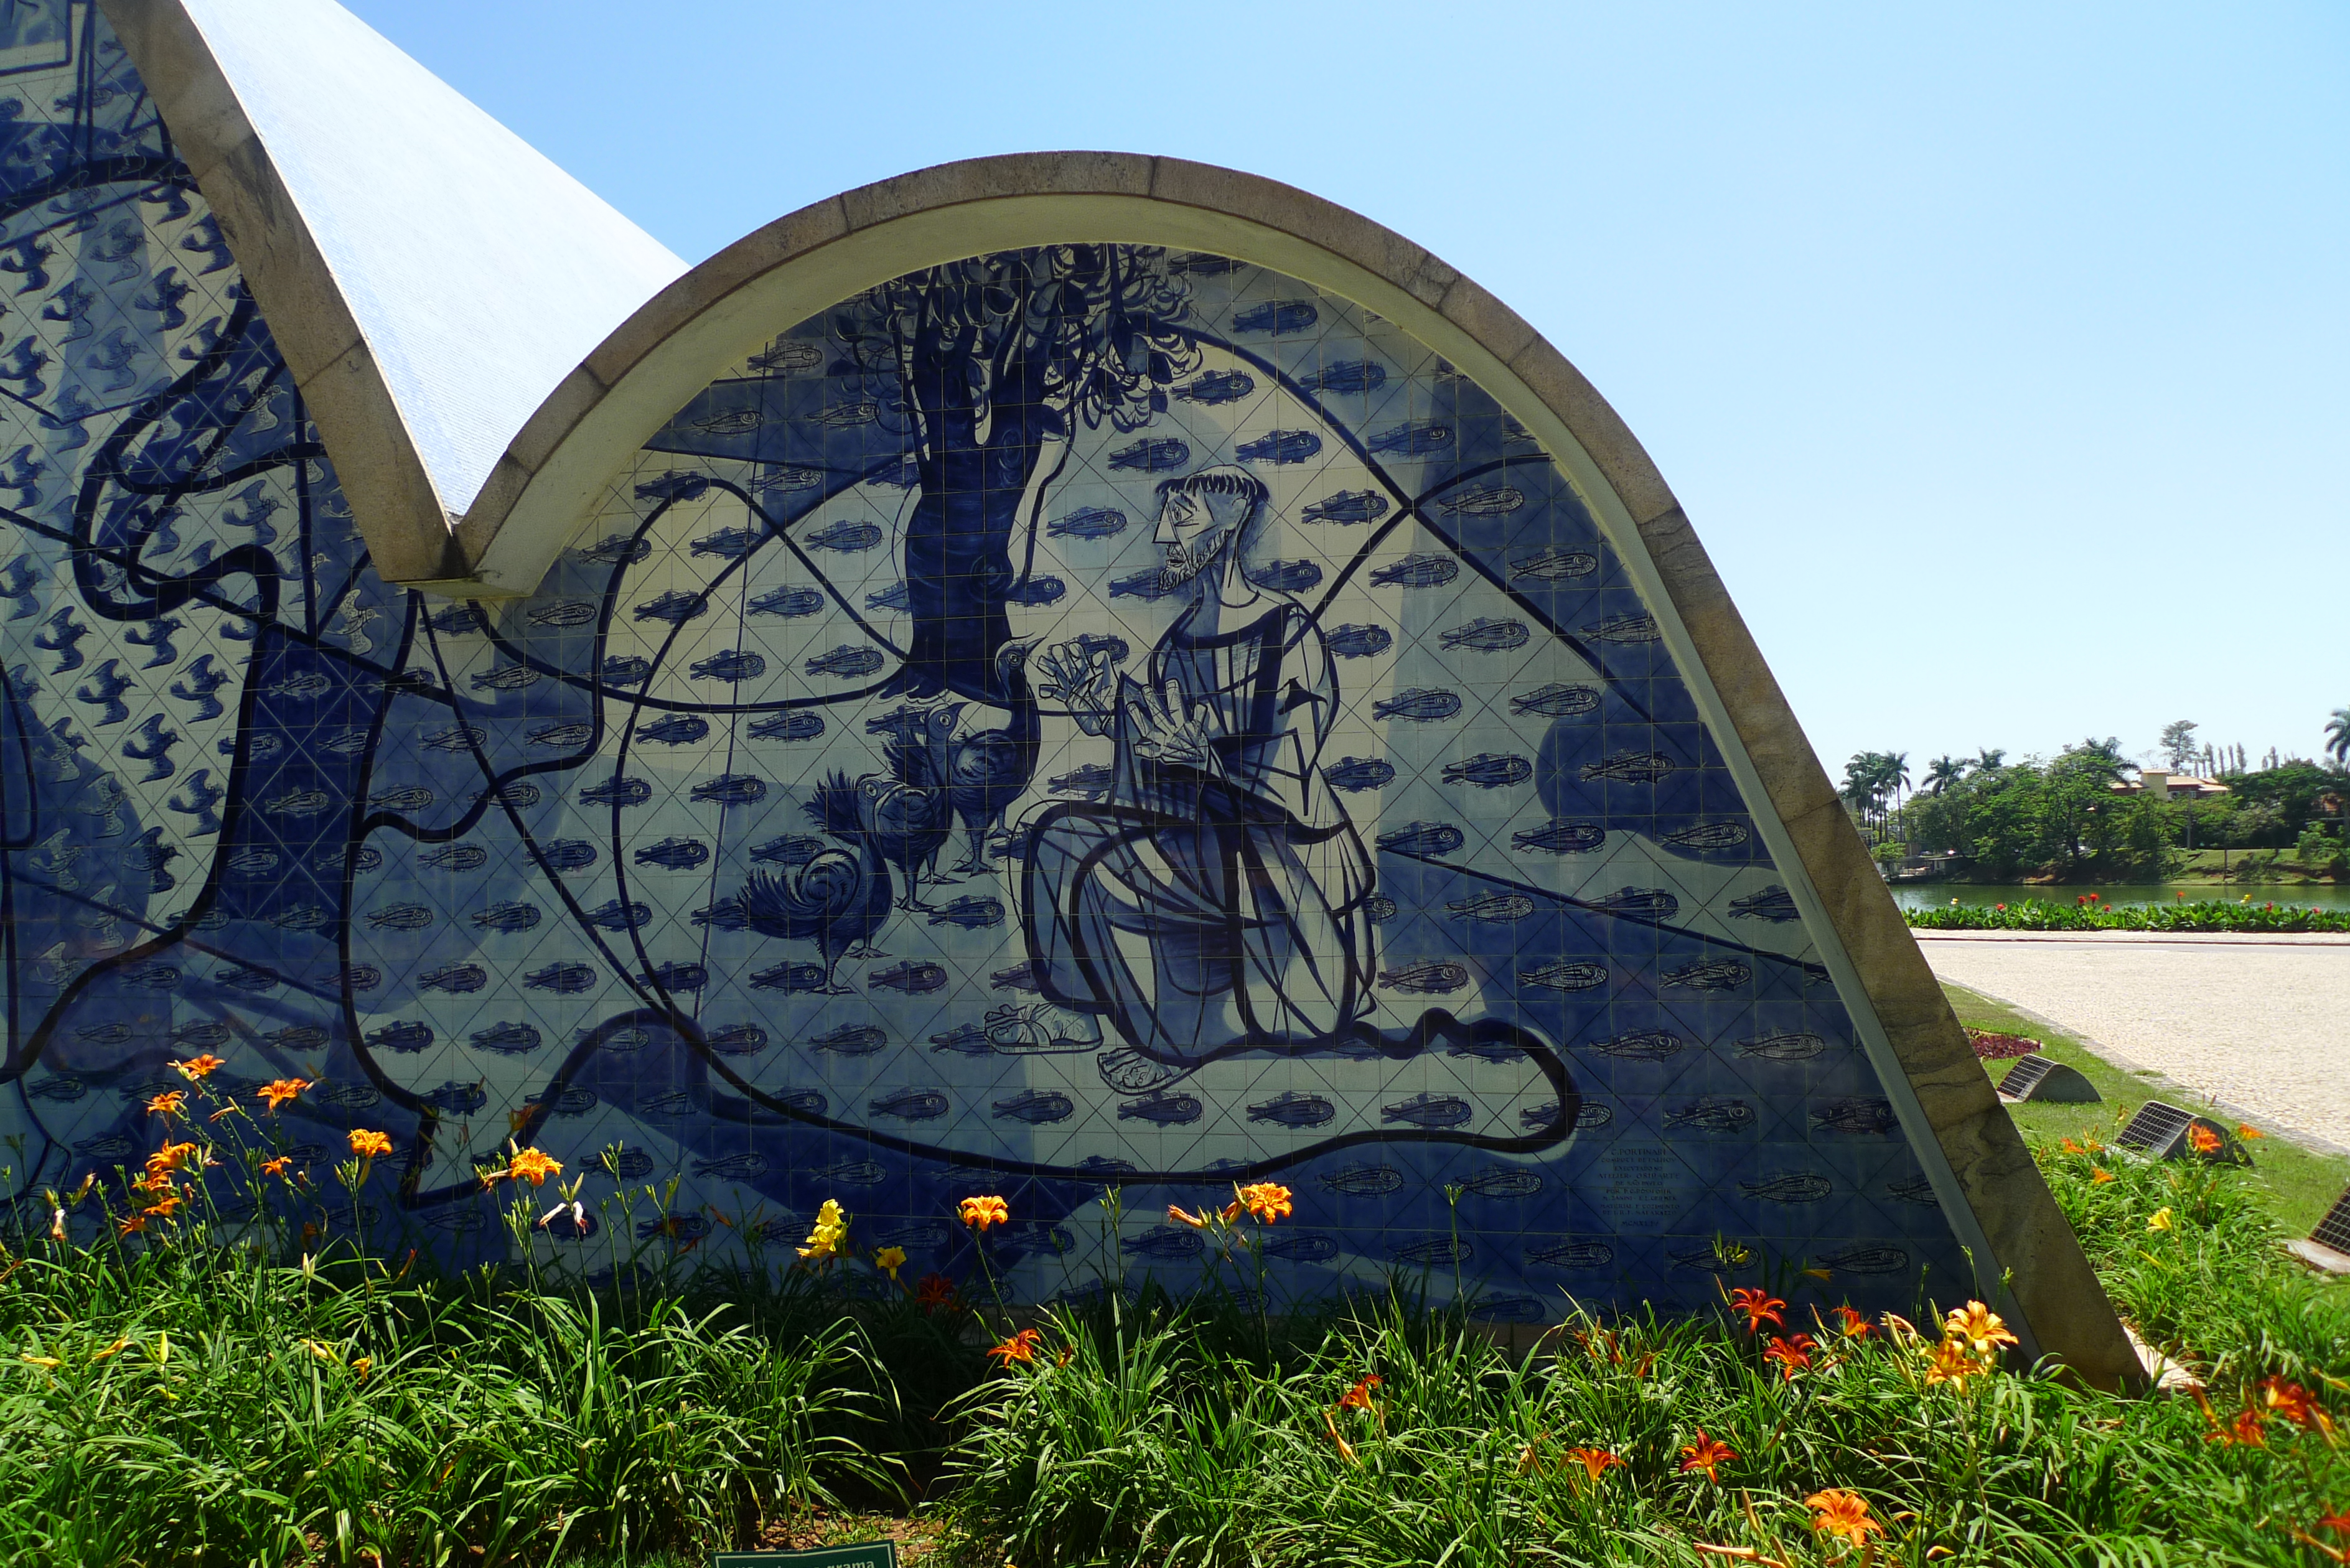
graffiti, sculpture, catholic, art, mural, brazil, brasilien, horizonte, minas, gerais, belo, niemeyer, pampulia